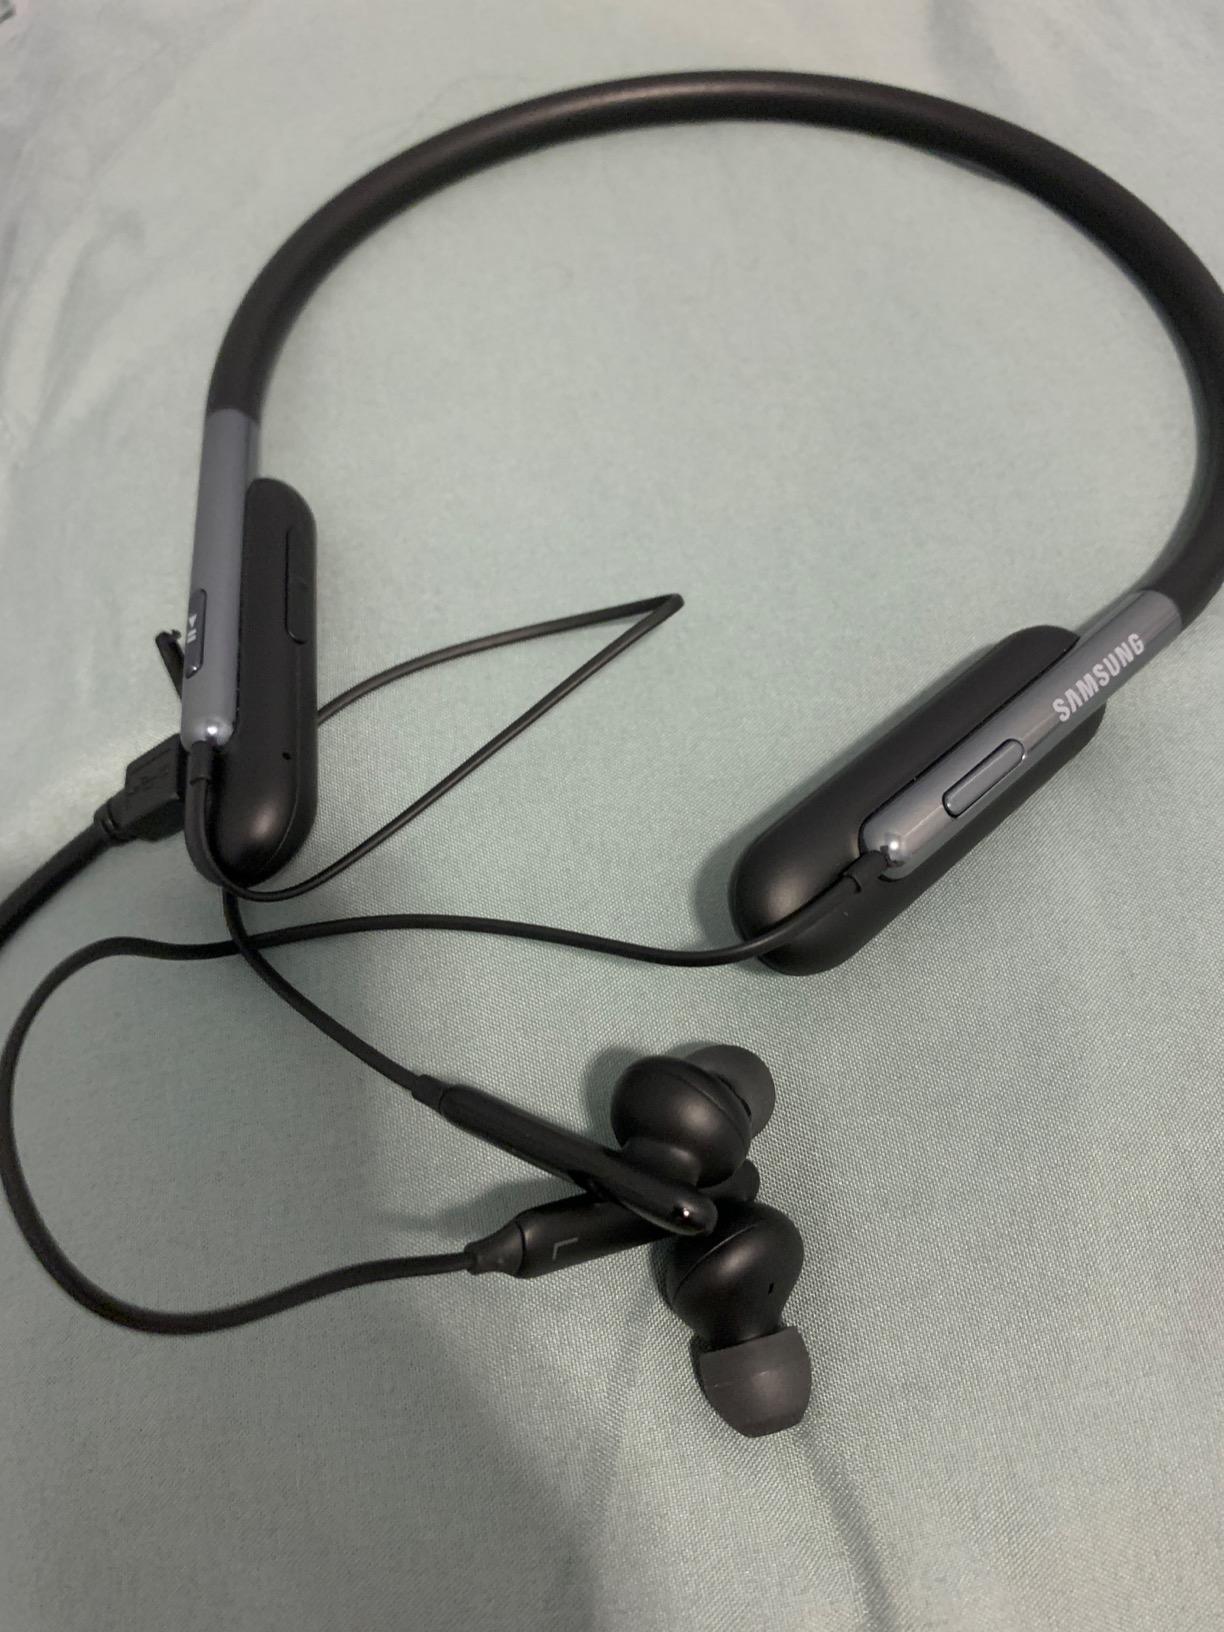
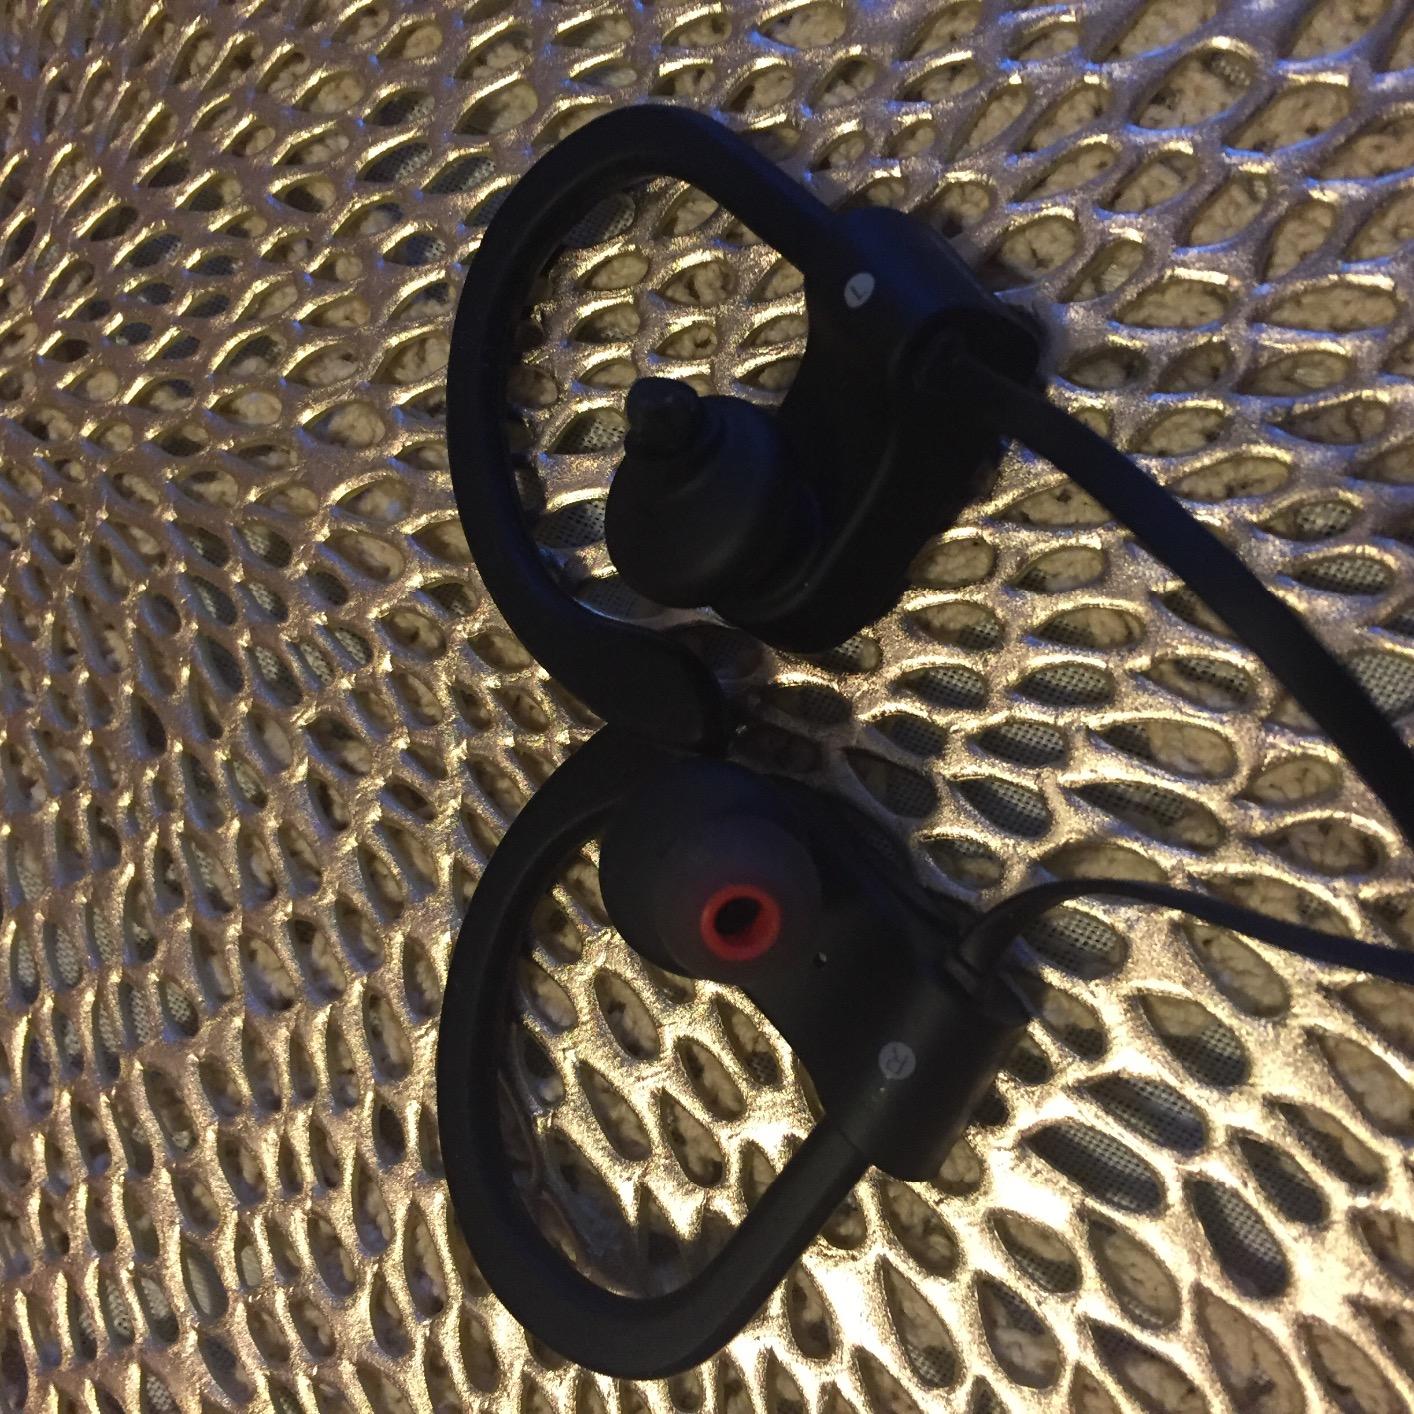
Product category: headphones
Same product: no